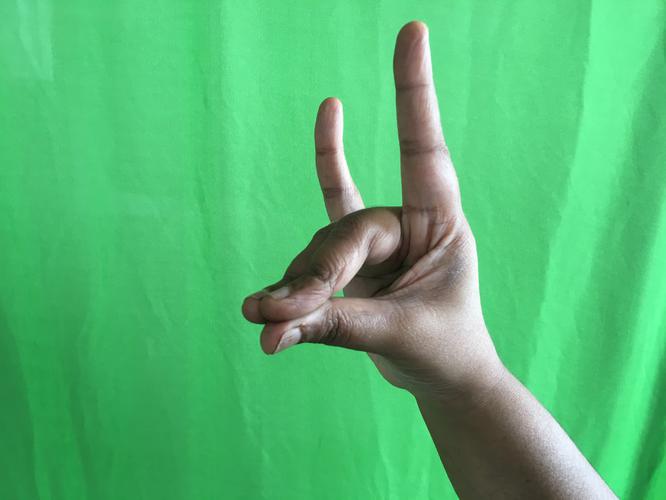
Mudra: Simhamukham
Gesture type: single_hand